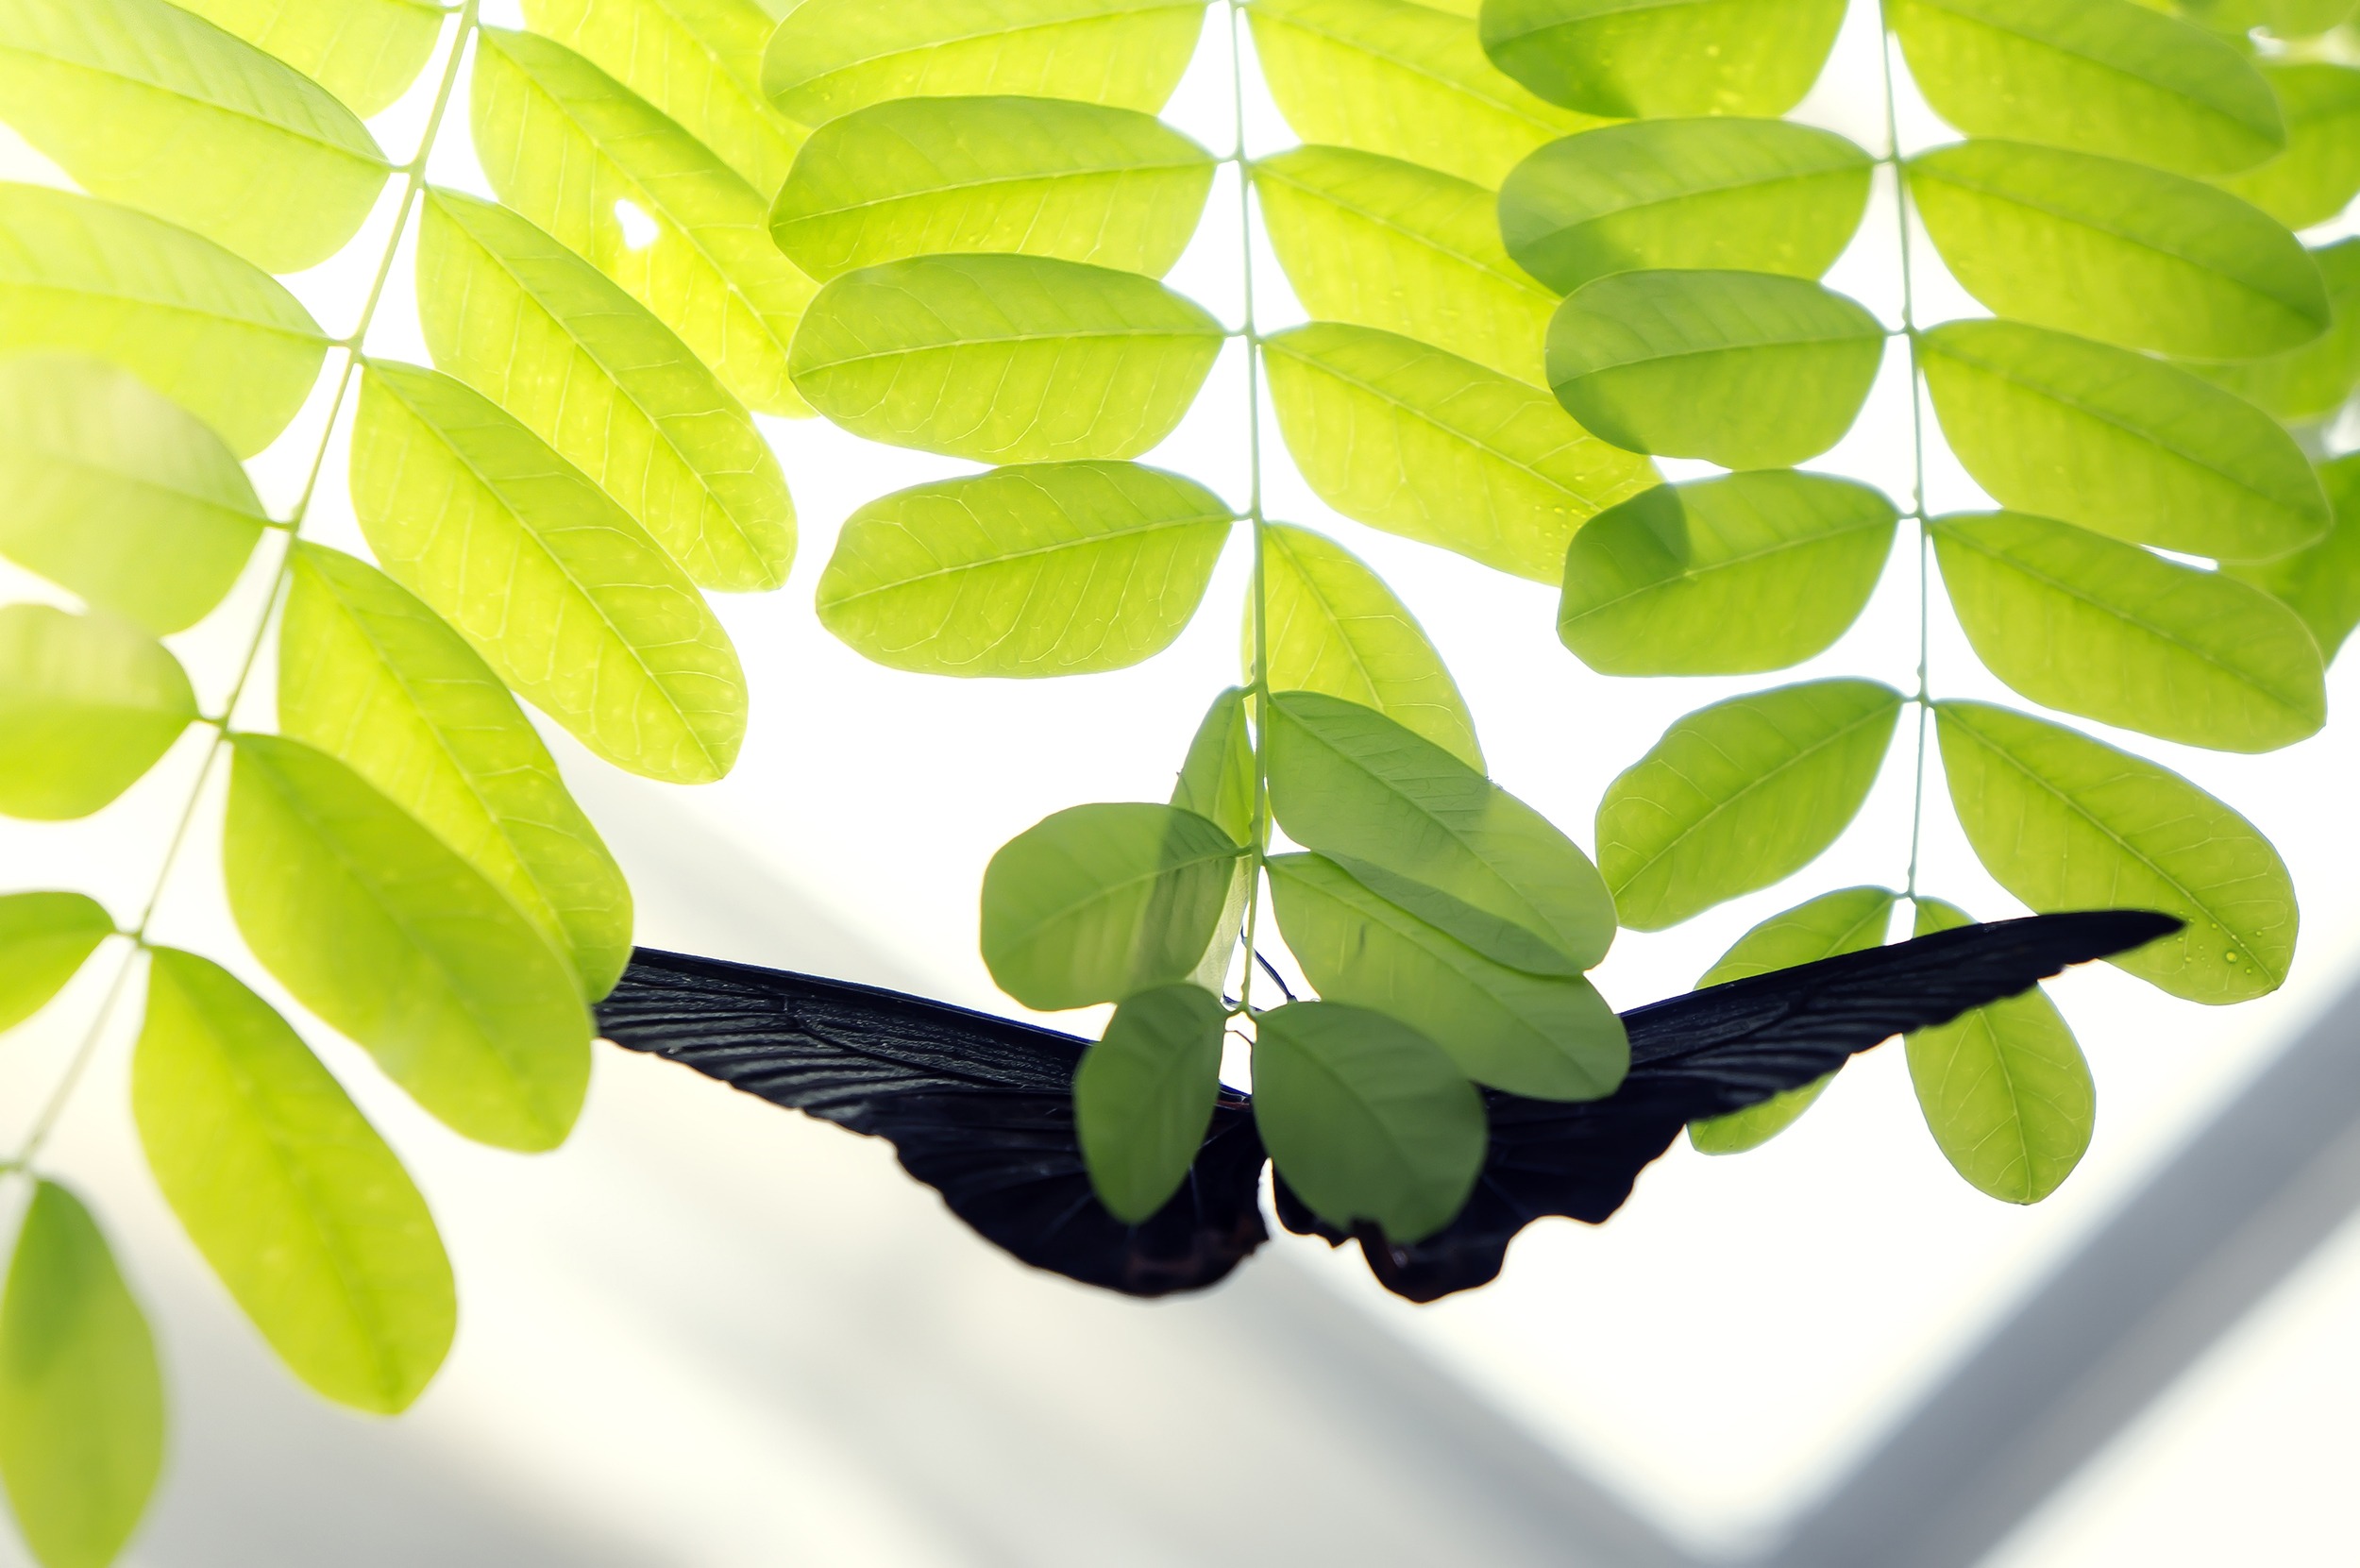
tree, nature, branch, plant, white, leaf, flower, green, produce, insect, botany, butterfly, black, yellow, flora, circle, shrub, flowering plant, maidenhair tree, plant stem, land plant